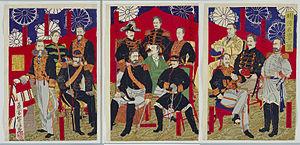
La Chambre des anciens est une assemblée nationale japonaise du début de l'ère Meiji, fondée après la conférence d'Osaka de 1875. Elle est également désignée comme le « sénat » du Japon.
Le gouvernement de Meiji est le premier gouvernement de l'Empire du Japon. Il était principalement formé de politiciens issus des domaines de Satsuma et de Chōshū avec l'empereur du Japon à leur tête.